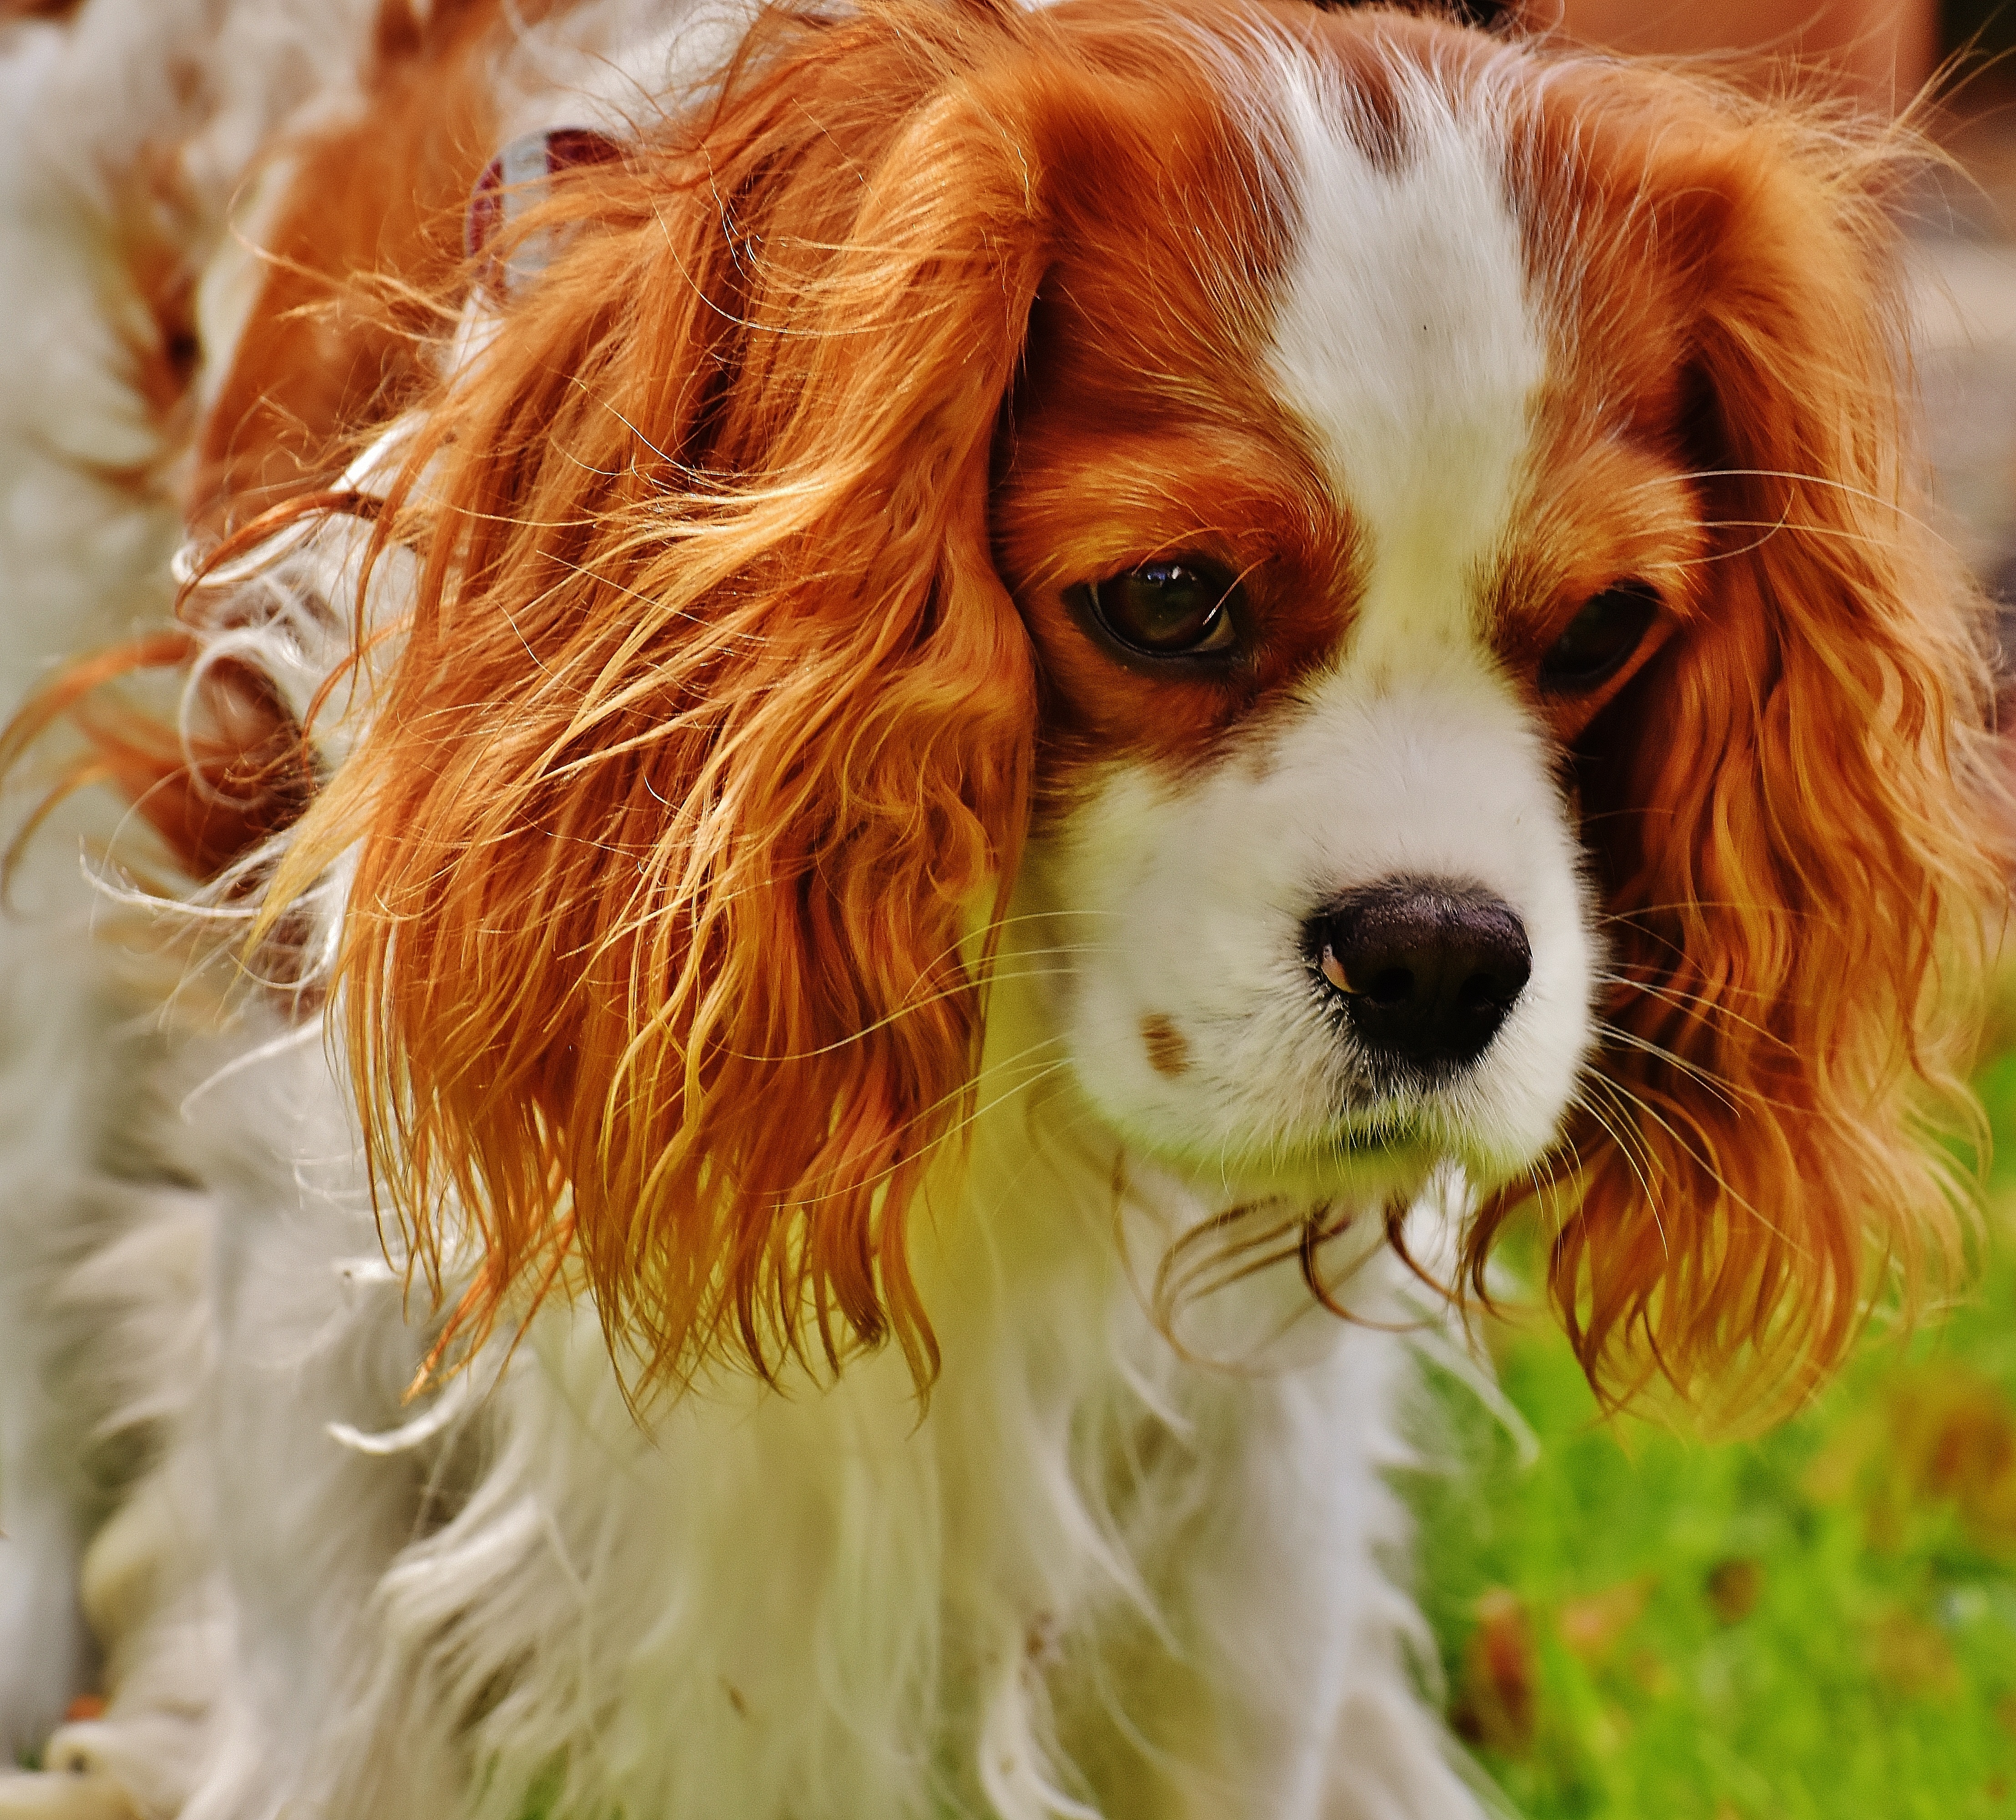
white, dog, animal, cute, pet, fur, brown, mammal, spaniel, vertebrate, funny, dog breed, cavalier king charles spaniel, king charles spaniel, dog like mammal, carnivoran, kooikerhondje, cavachon, welsh springer spaniel, phalene